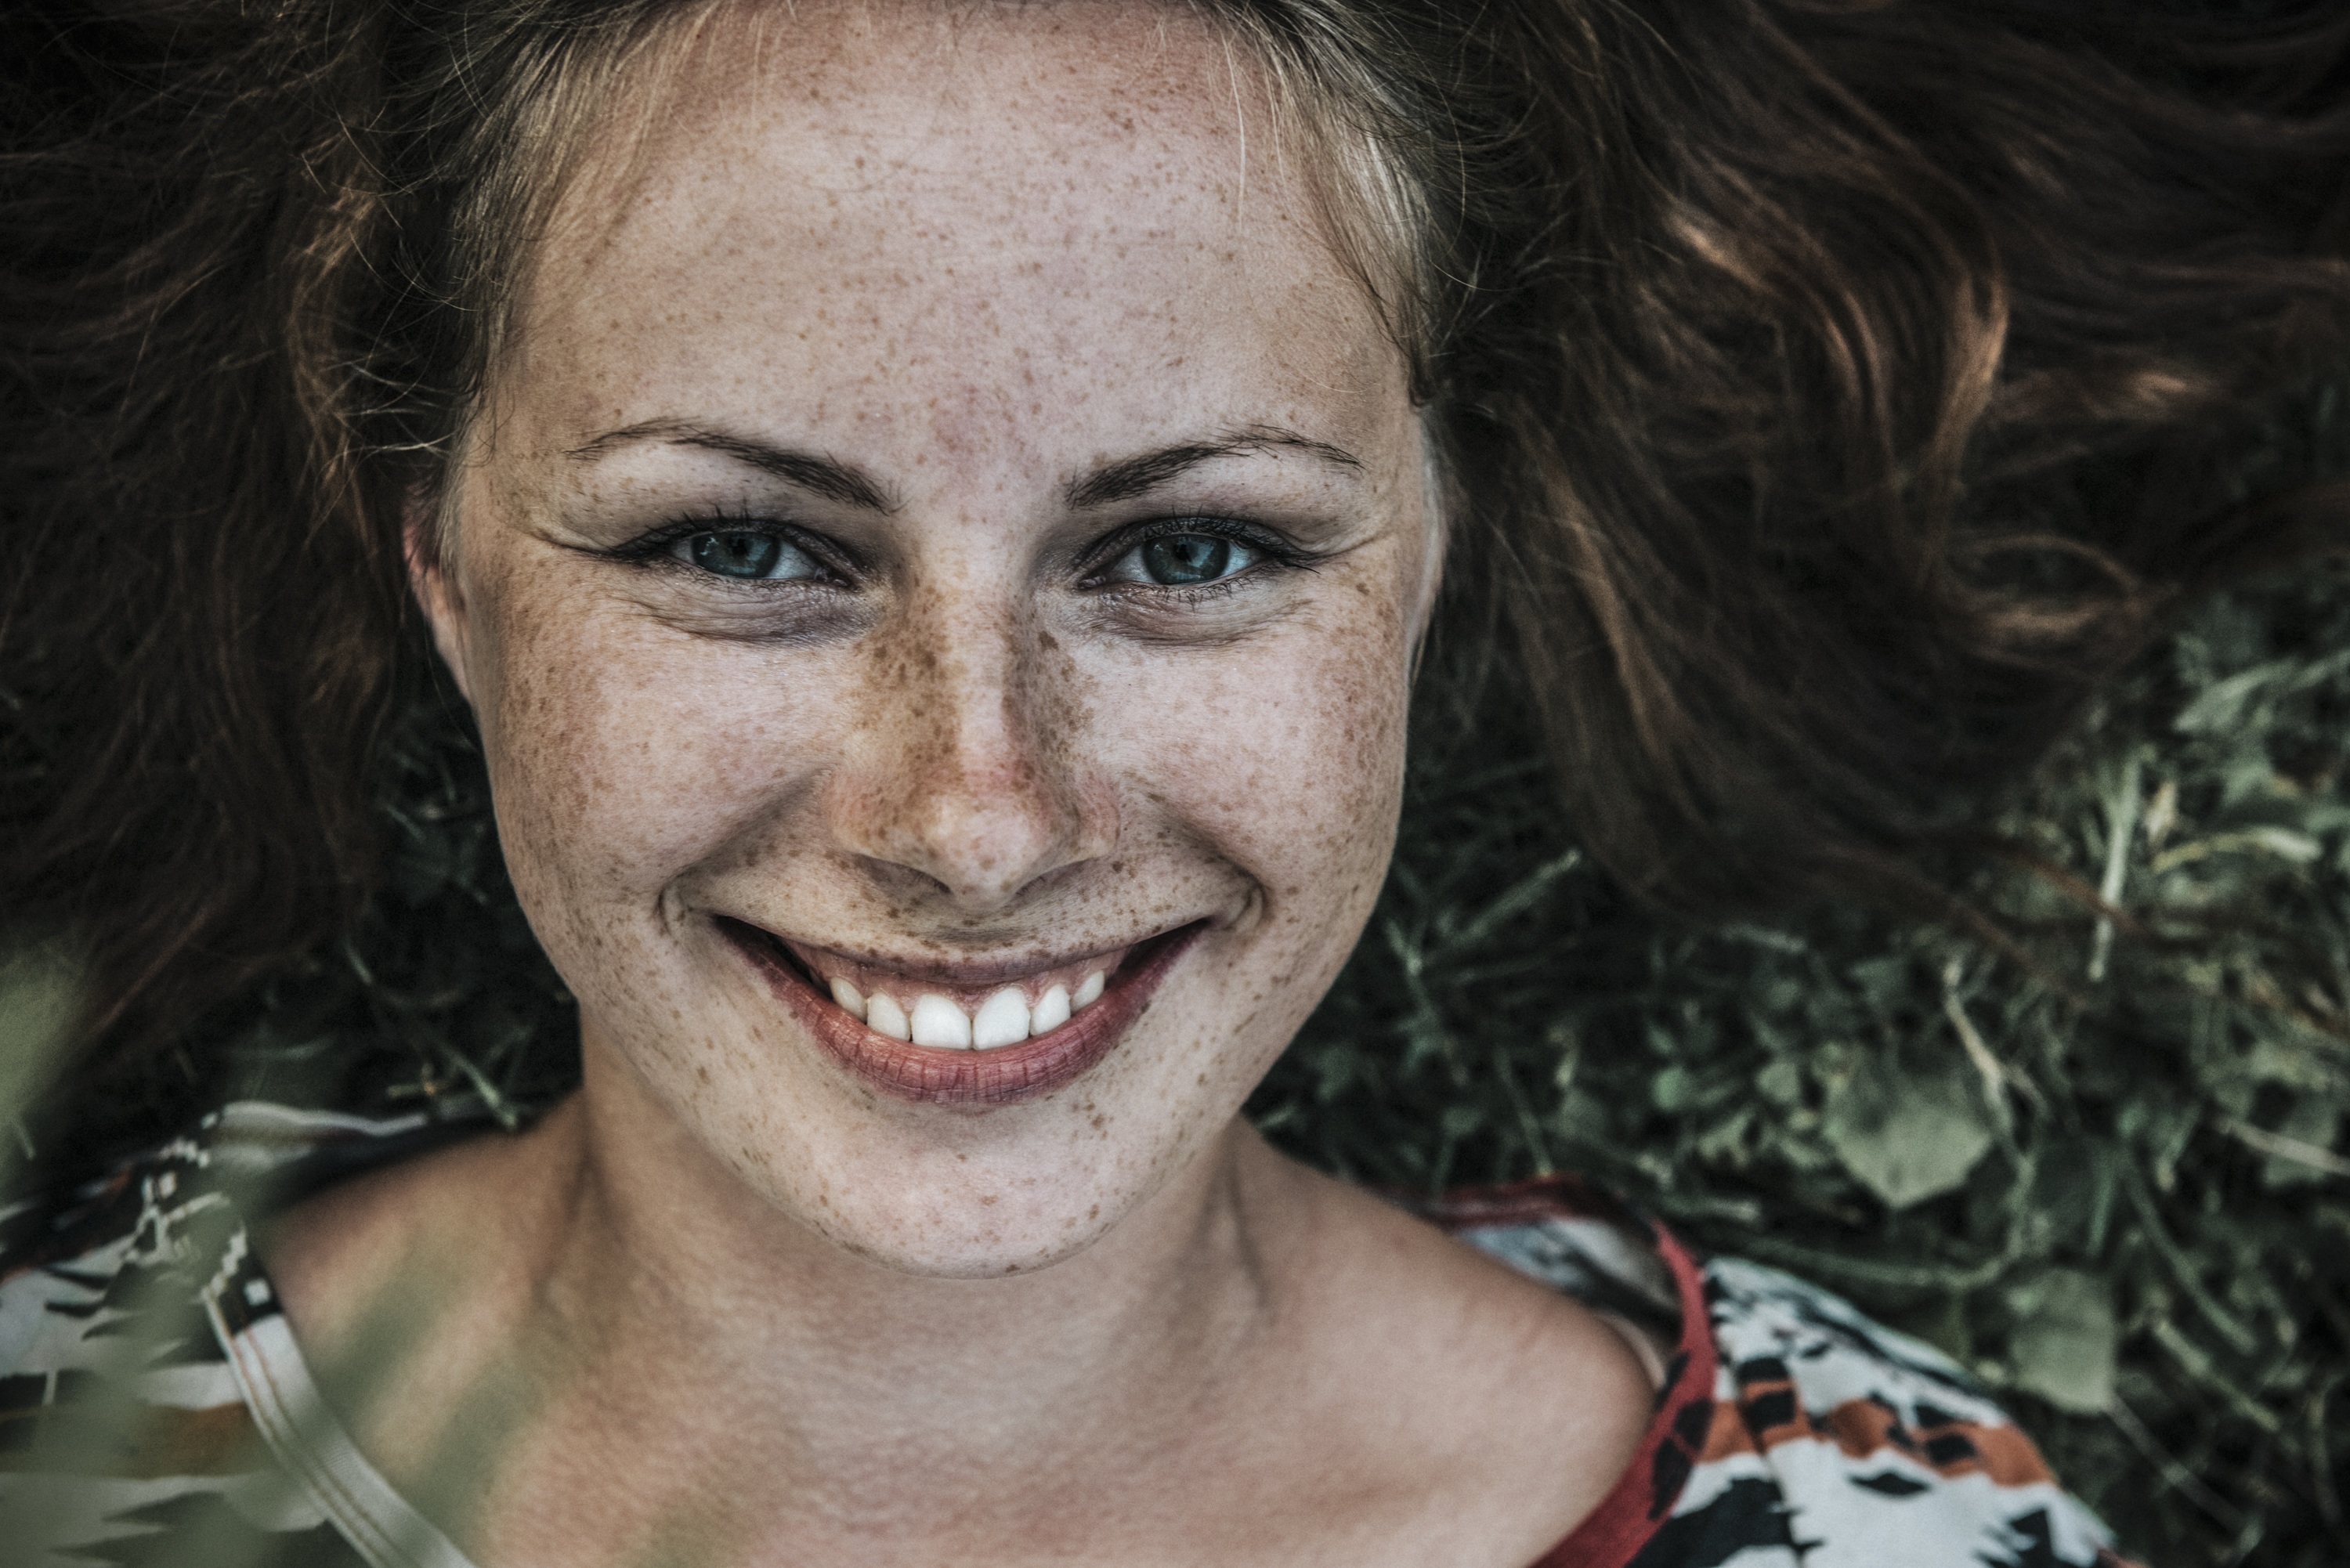
person, girl, woman, portrait, model, lady, facial expression, smile, mouth, close up, face, nose, eye, head, skin, beauty, beautiful, emotion, freckles, photo shoot, portrait photography